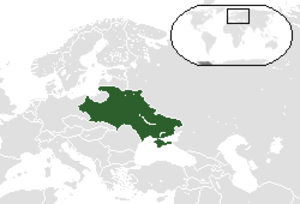
Fédération Międzymorze, était le nom donné par Józef Piłsudski pour son projet de fédération de Pologne, Lituanie, Biélorussie et Ukraine. La fédération proposée, suivant le modèle de l'Union de Pologne-Lituanie du XIVᵉ siècle au XVIIIᵉ siècle, se serait alors étendue depuis la mer Baltique à la mer Noire, en incorporant la Biélorussie et l'Ukraine.